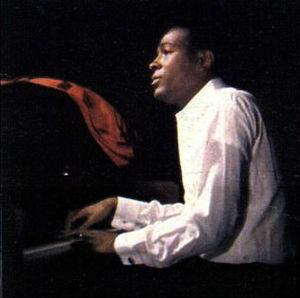
Marvin Gaye [ˈmɑɹvɪn ɡeɪ], né Marvin Pentz Gay Jr. le 2 avril 1939 à Washington, D.C. et mort tué le 1ᵉʳ avril 1984 à Los Angeles, est un chanteur et auteur-compositeur américain. Il rencontre un grand succès dans les années 1960 en tant qu'un des chanteurs vedettes du label Motown et publie en solo ou en duo plusieurs classiques de la musique populaire du XXᵉ siècle.